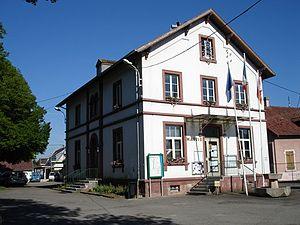
Rosenau est une commune française située dans le département du Haut-Rhin, en région Grand Est.